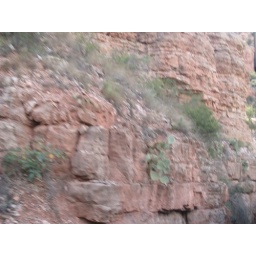
View from the train ride in the canyon